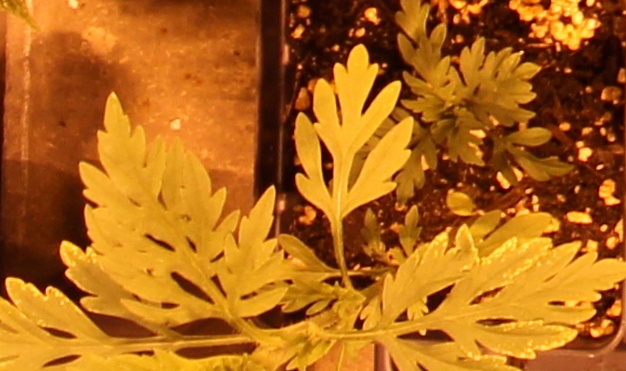
Label: Ragweed